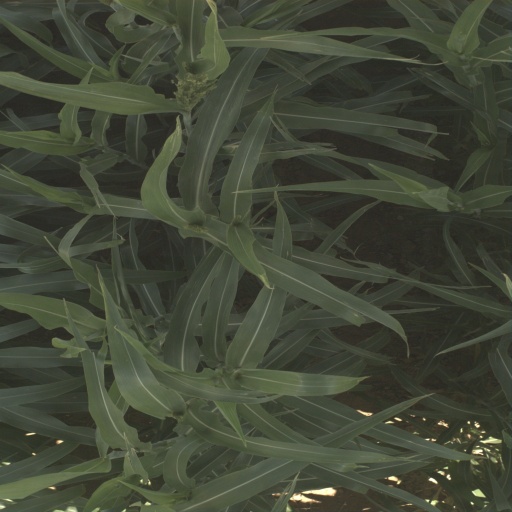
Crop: sorghum